Tilde Fröling

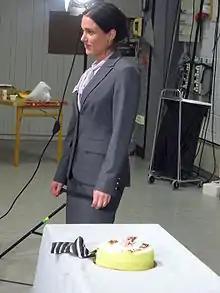
Fröling in 2007

Tilde Maria Henny Märta Fröling (born 15 May 1980) is a Swedish actress and television presenter. She is the daughter of actors Ewa Fröling and Örjan Ramberg.